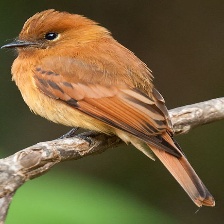
Species: CINNAMON FLYCATCHER
Scientific name: PYRRHOMYIAS CINNAMOMEUS